East Asian literature

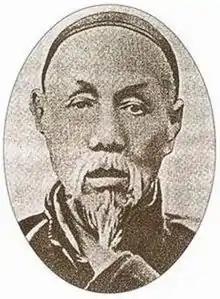
Lin Shu – Chinese translator

The Western world has played a pivotal role in the changing landscape of East Asian literature. The cultural, political and social exposure had a significant impact on the East Asian region which was translated into a shift in literature and cultural developments. One prominent example is the assimilation and adaption of Western literary conventions and techniques into Asian literature. In China, the growth of foreign literature was first introduced and circulated through journals and magazines. Western literature was revised and adapted to conform to the ethical beliefs of Confucianism, reflecting socio-political factors. For example, translator Lin Shu translated Harriet Beecher Stowe's "Uncle Tom's Cabin" to "Black Slave's Cry to Heaven," where he ""connects the brutality against black slaves to contemporary US discrimination against Chinese immigrants and the fate of China in the face of repeated military and diplomatic humiliations by Western powers"" (Liu, 2007, p.415). Shu's use of the classical styles of chuanqi (Tang dynasty) and ci (Song dynasty), paired with similar structuring principles and techniques between foreign and Chinese literature pieces was driven by an agenda to create an optimistic outlook on foreign literature. Similarly, this influence was seen present in other forms of literature, namely poetry, in the rendition and dramatization of William Shakespeare's "The Merchant of Venice" renamed "Contract of Flesh" by Zheng Zhengqiu.